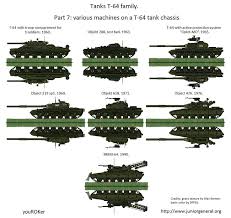
Label: Tank